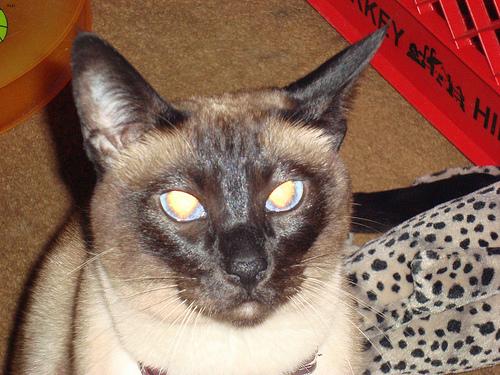
Breed: Siamese